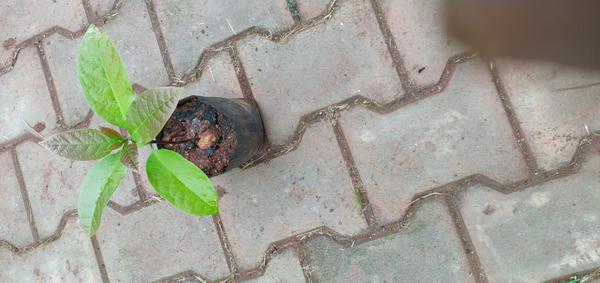
Plant: Avacado